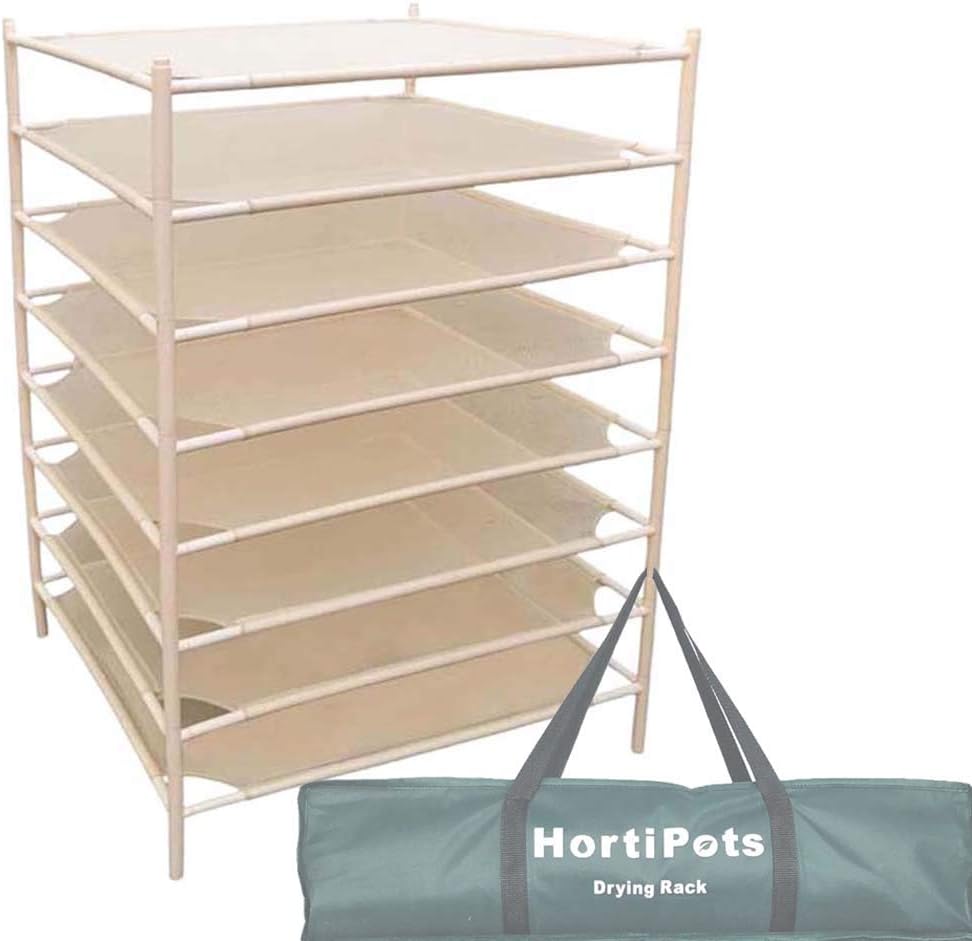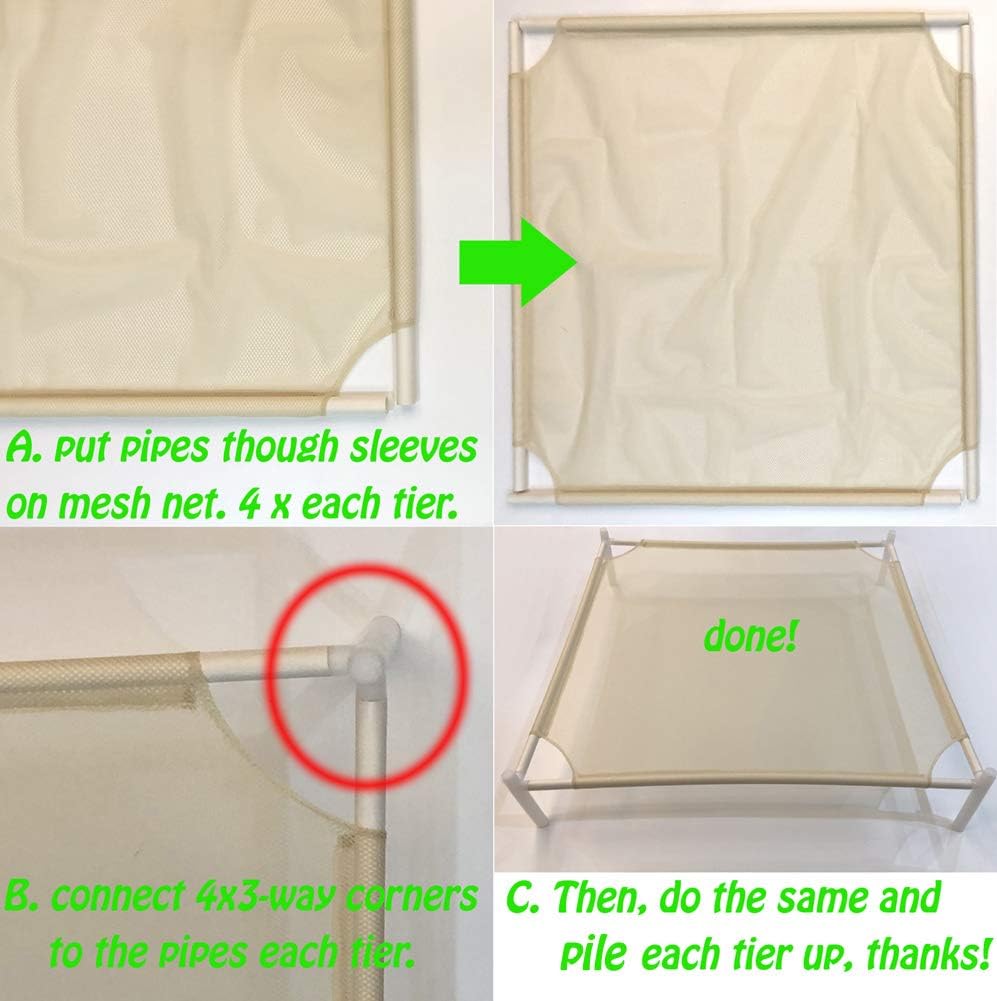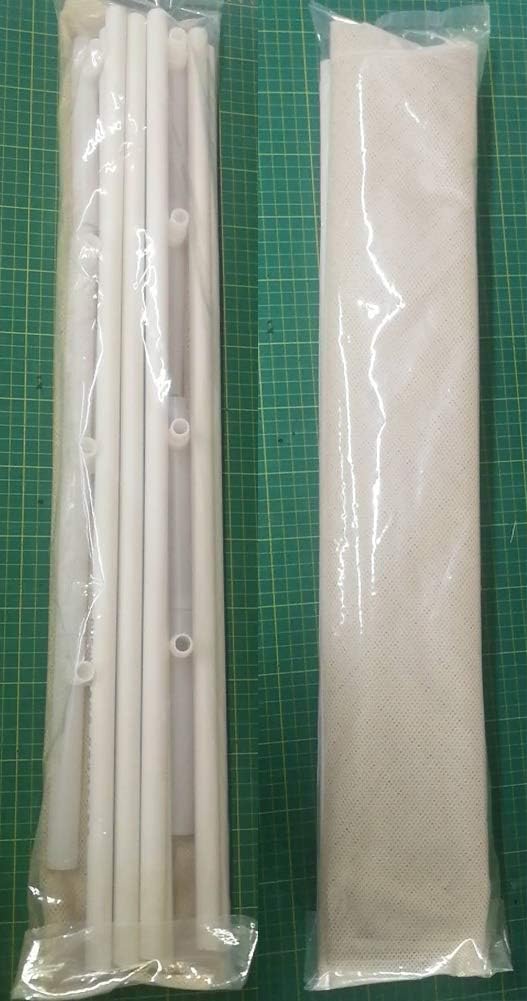
HORTIPOTS' Herb Drying Rack 8 Layer Drying Net Dryer Stand Square 28 x 28 Inch to Dry Laundry Clothes or Cure Plants Like Herb Fruit Flowers
Category: Amazon Home
HortiPots Herb Drying Rack Stand is a 8 layer stand that people use to dry herb, fruit, flower buds... and clothes, sweater, bowls... and anything you want to put them on a flat mesh to dry or cure. Each tier can hold over 4 lb weight. (long-terms testing for this item for more than 1 month on Jan. 12th, 2019) You could save space to add up height by purchasing extra 2 layers Herb Drying Rack Stand. Each rack is 28 inch x 28 inch square stand, and 5.75 inch high, and this 8 layer Drying Rack is 45 inch high, and it goes all right with HortiPots Dryer Tent 32x32 inch or 39x39 inch or 47x47 inch.
Features: NO TOOLS NEEDED to ASSEMBLE it quick, easy to stack a tier up on top of another. | LONGER LEGs to have each tier's distance higher, so BIGGER SPACE each rack for your needs. Use gauge 5/8 inch (16mm) plastic pipes and improved 3-way corners, which do NOT COME OFF when tiers pile up | GROW ROOM HERB DRYING RACK: BREATHABLE and WASHABLE BPA-FREE mesh netting and higher tier distance allow more air moving and bigger crops and so cure herbs, fruit, flowers, vegetables, buds, pot, seeds...quicker, especially when using with vent fans and dryer tents | HOUSEHOLD HANDY SWEATER DRYING RACK STAND: stackable lay flat design up to 8 layers to save space at laundry room, backyard and flat camping ground. Great for delicate clothes like sweaters that are not suitable for hanging dry, pillows or toys, pans, bowls... | with HANDLED BAG: carry this 8 layer Drying Rack in its storage bag on your shoulder is easy. Or, hang on the wall or anywhere when you are not use it. Each rack is 28X28 inch square and so suits for HortiPots 32x32x64 inch drying tent or 3x3 grow tent